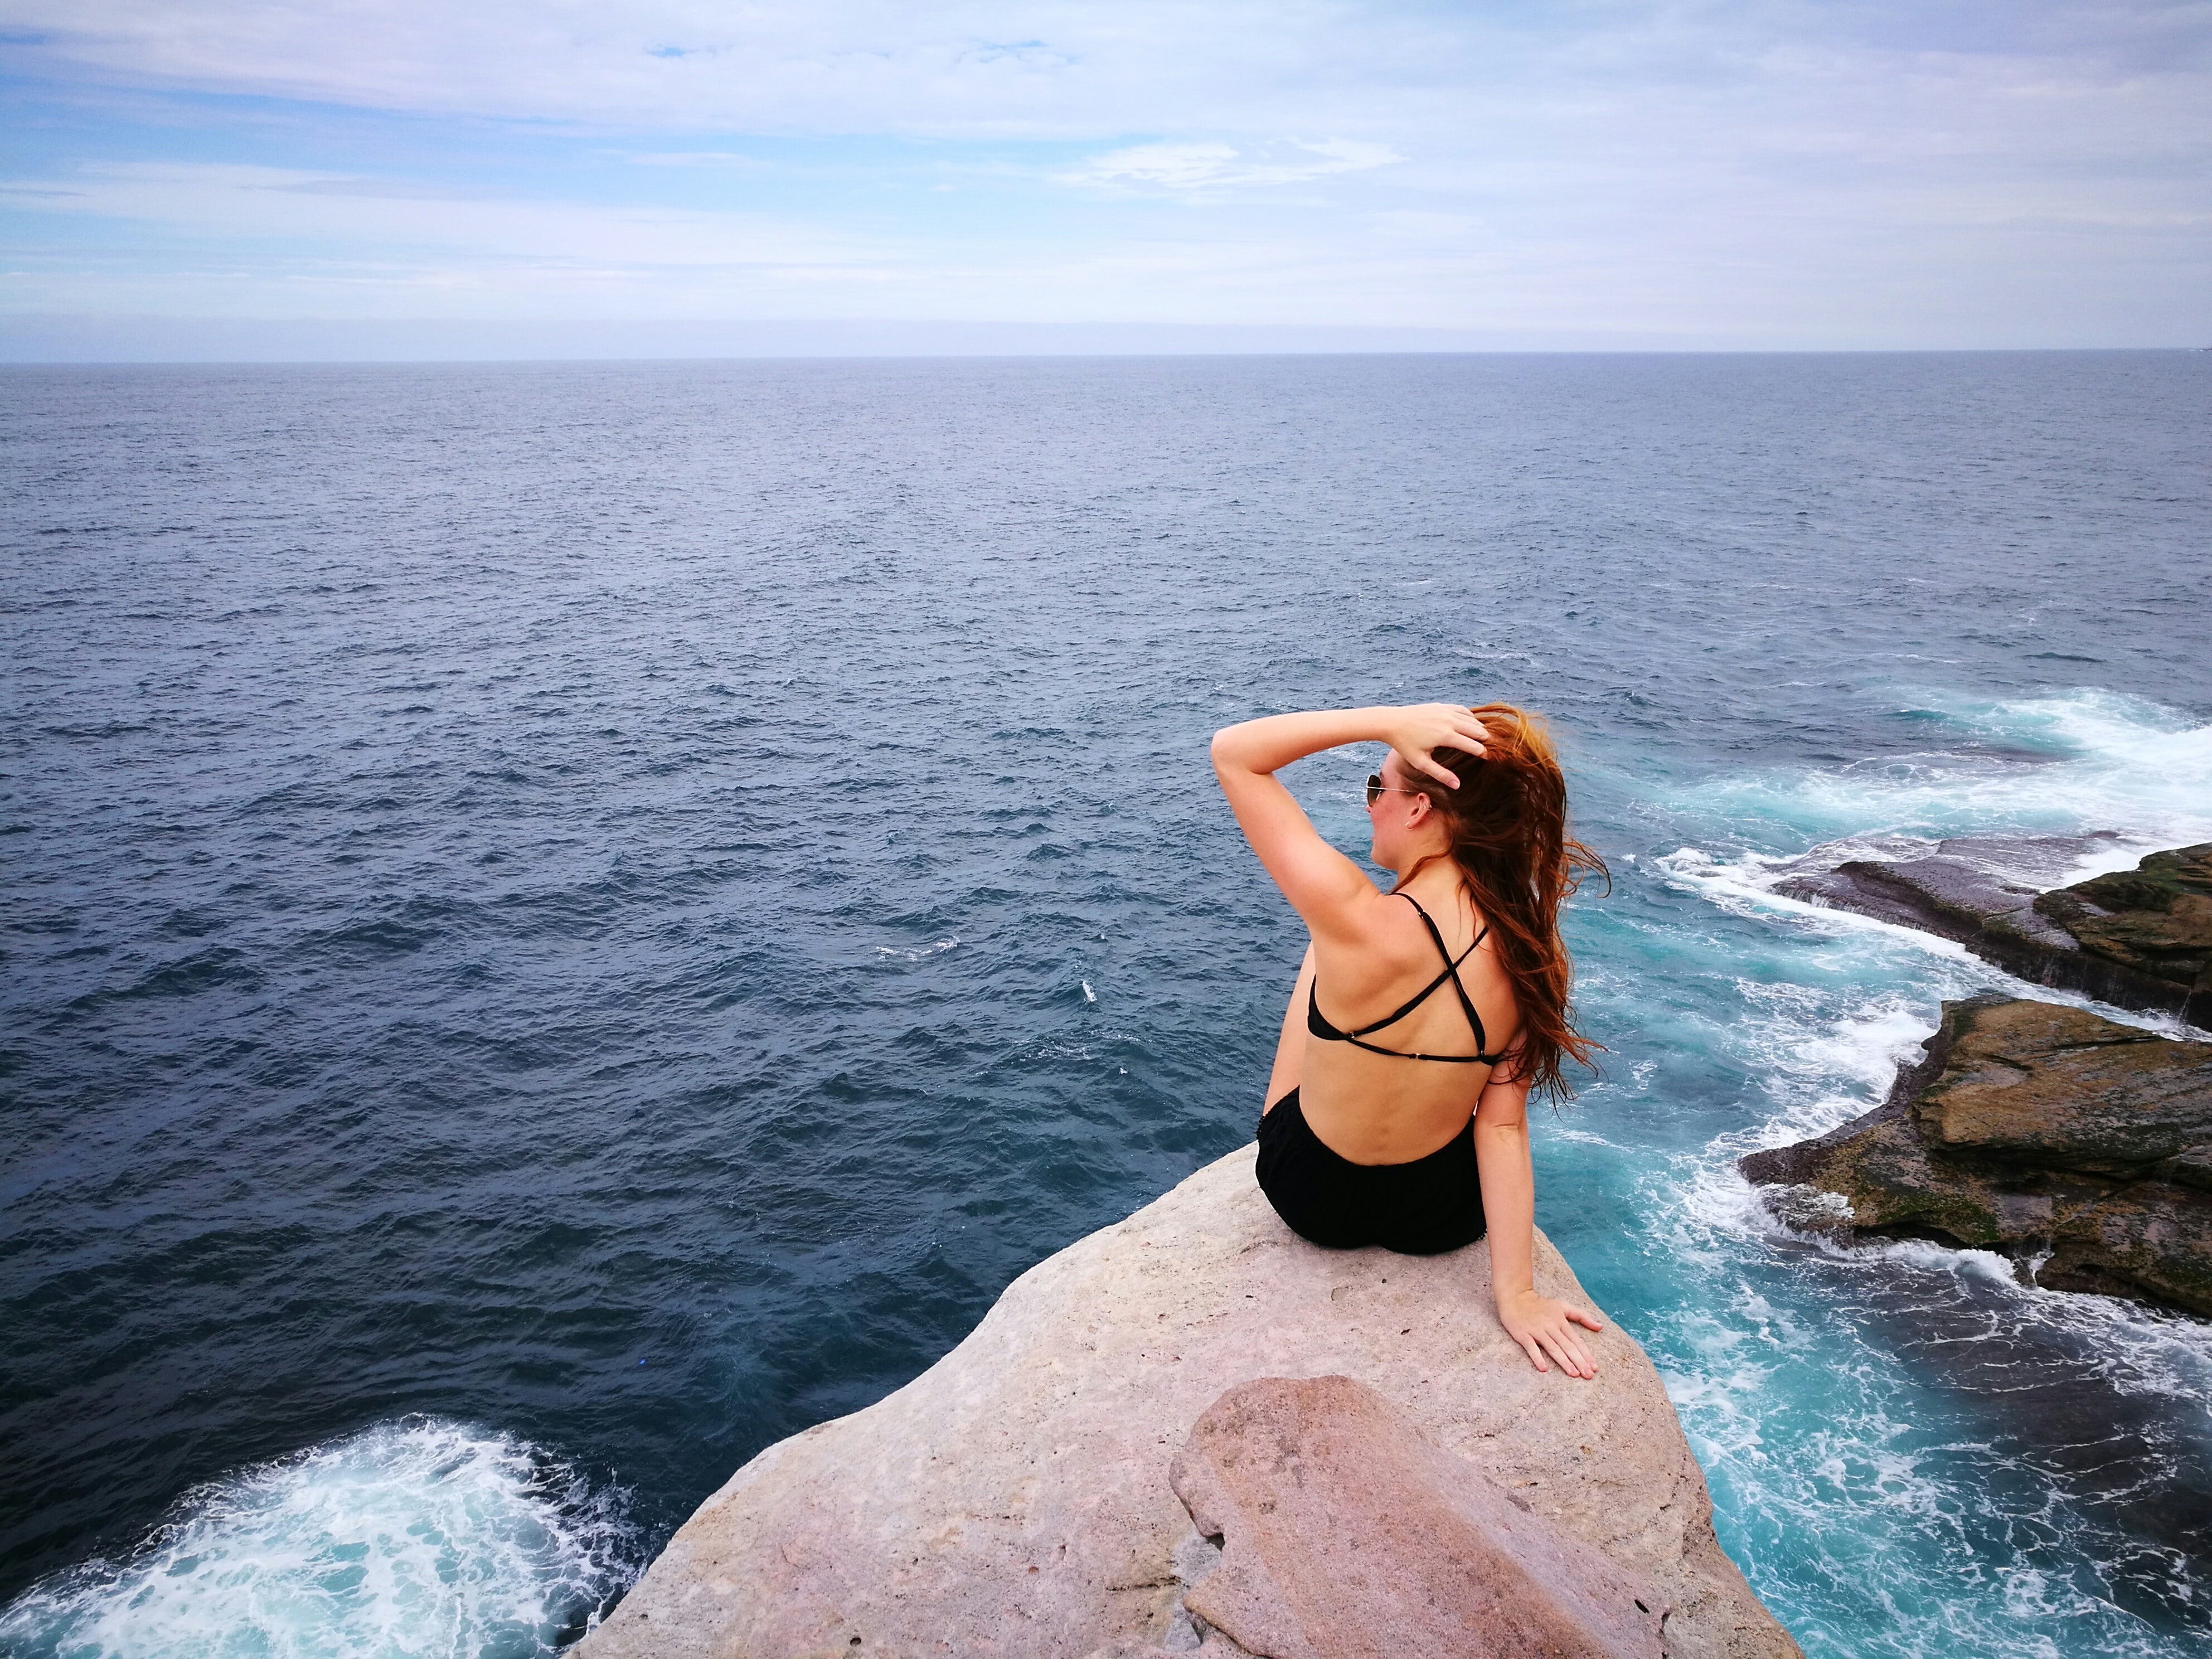
sea, ocean, water, beauty, sky, summer, bikini, vacation, horizon, swimwear, leg, coast, fun, blond, rock, beach, photography, human leg, coastal and oceanic landforms, calm, leisure, long hair, model, cliff, photo shoot, sunlight, terrain, wave, happy, tourism, wind wave, thigh